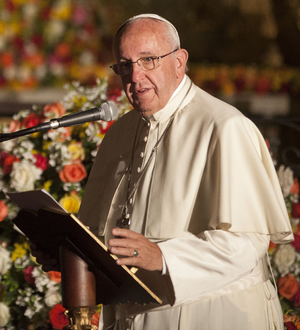
La Fraternité sacerdotale Saint-Pie-X, de tradition catholique nommée à l'origine Fraternité des apôtres de Jésus et Marie, est une société de prêtres traditionalistes, sans statut canonique au sein de l'Église catholique avec laquelle elle maintient des relations complexes. Son but est « le sacerdoce et tout ce qui s'y rapporte ». Elle a son siège à Menzingen, dans le canton de Zoug.